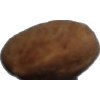
Label: almonds